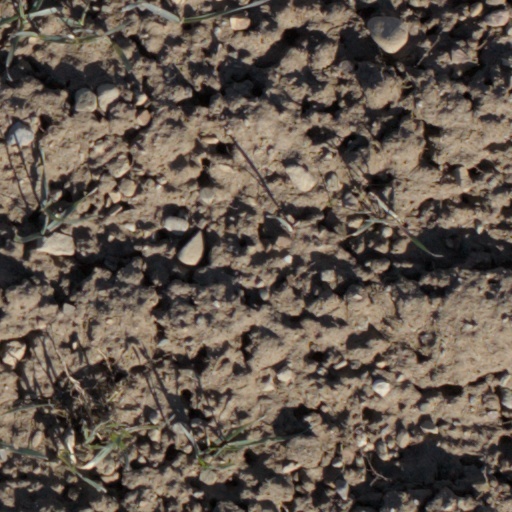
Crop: wheat